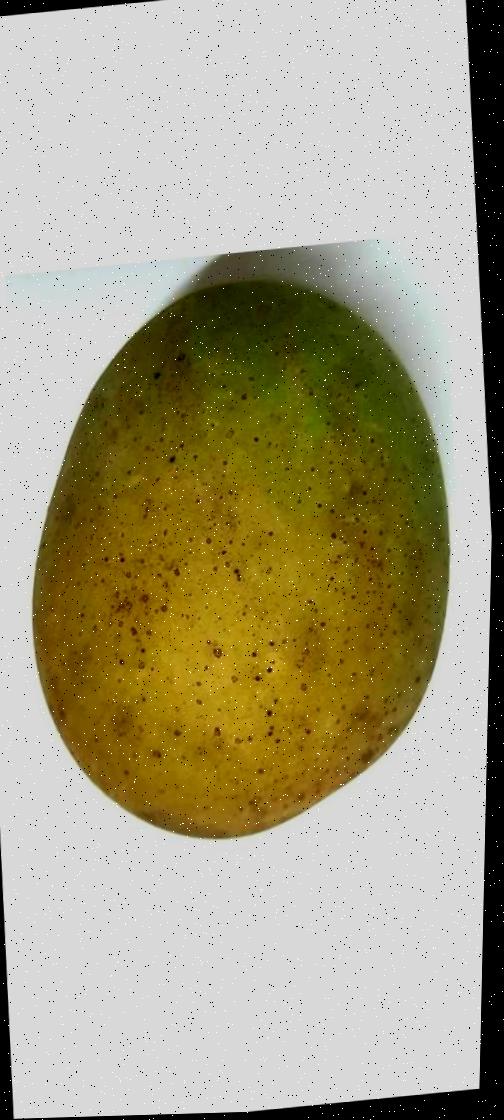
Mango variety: Shada